Manor of Otterton

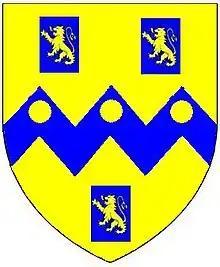
Arms of Rolle: "Or, on a fesse dancetté between three billets azure each charged with a lion rampant of the first three bezants"

A monumental brass coffin plate of Richard Duke (1567–1641) survives in Otterton Church, now affixed to the west wall, originally affixed to his coffin within the Duke family vault in the church. The Latin inscription is as follows: